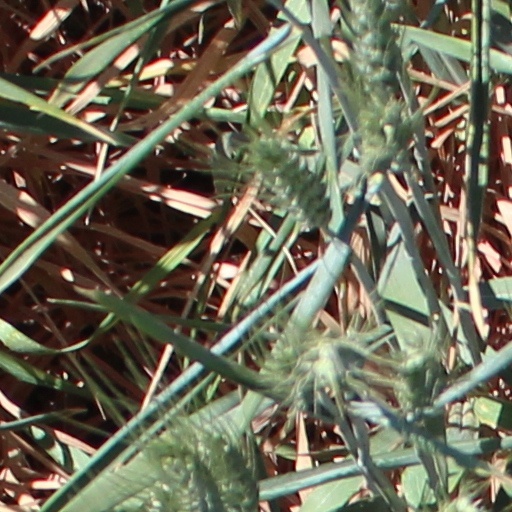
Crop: wheat